Soul Man (TV series)

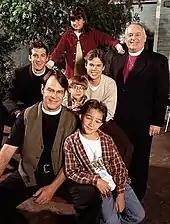
The show's principal cast, circa Season 2.

Tim Allen appeared as Tim Taylor in the second episode, "Communion Wine and Convicts", who ended up cutting the hole too big, causing the basin to fall through the floor.